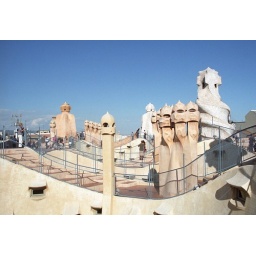
the chimneys on the roof of Casa Mila, an apartment building in Barcelona, Spain, designed by Antoni Gaudi